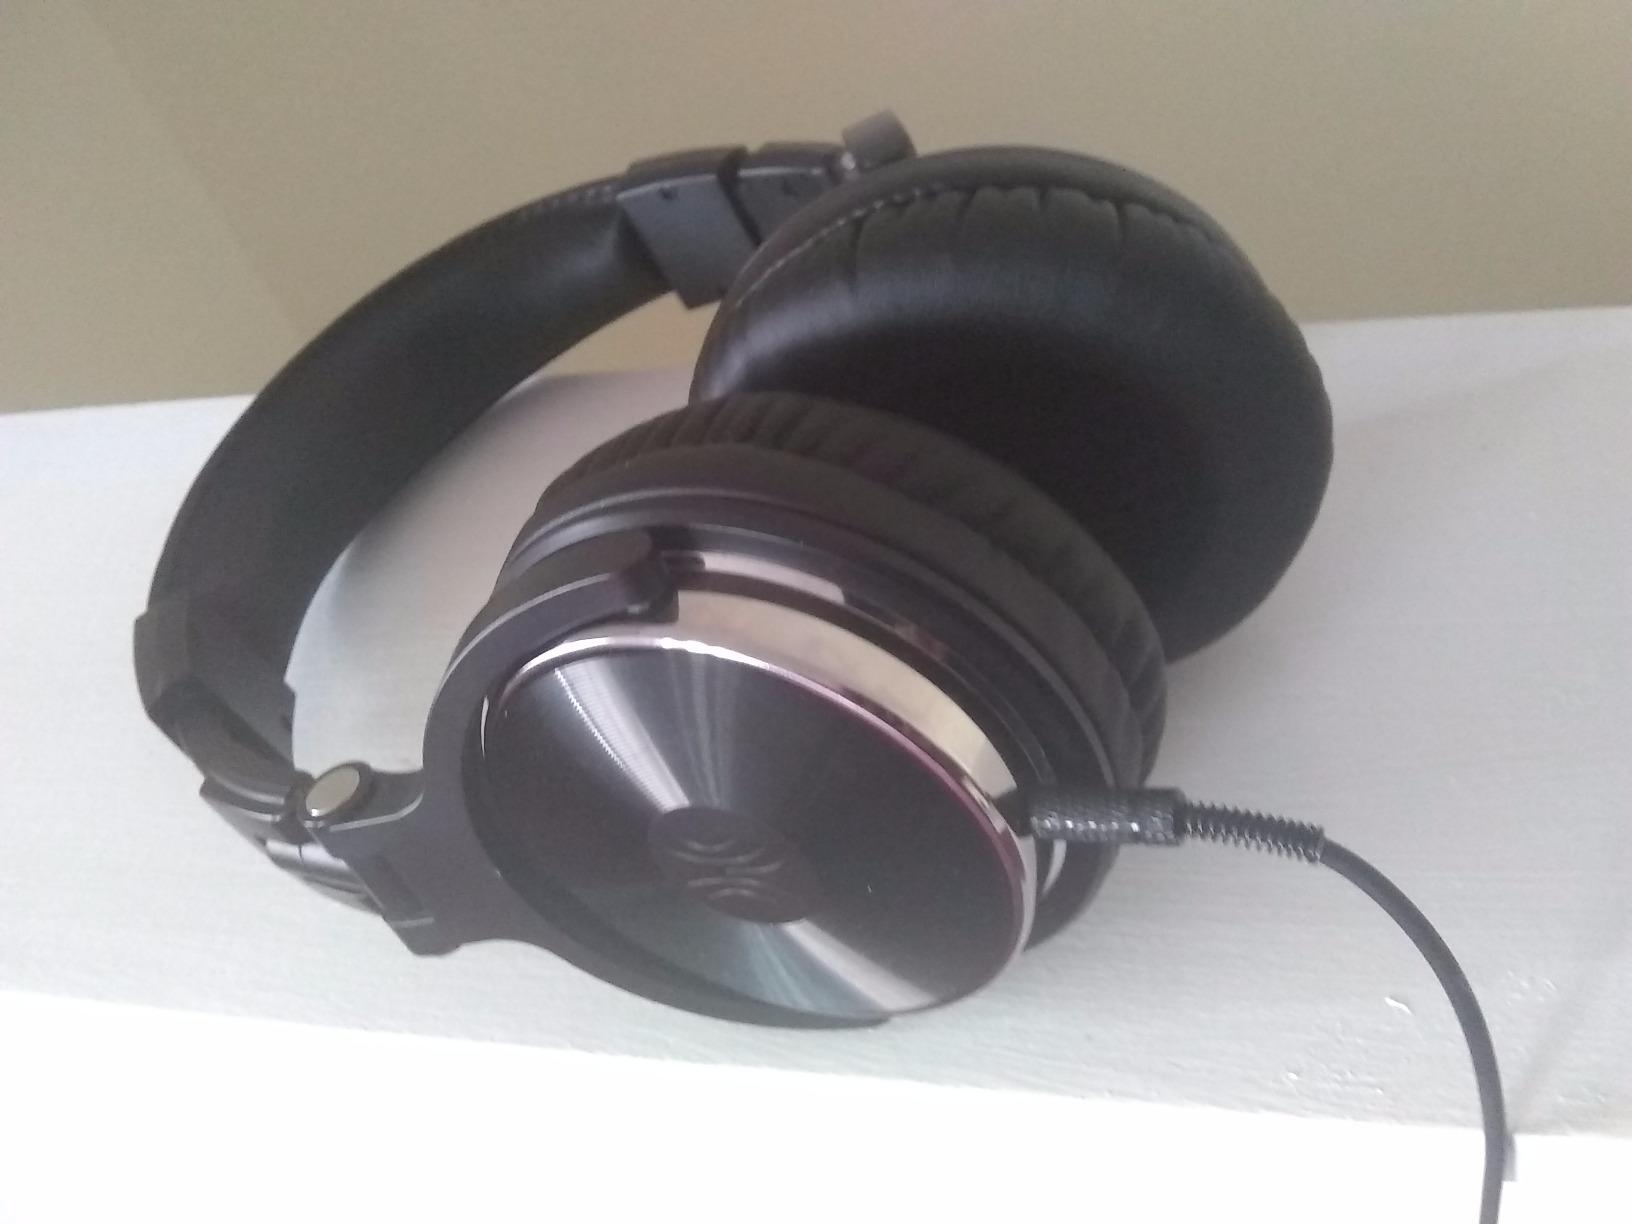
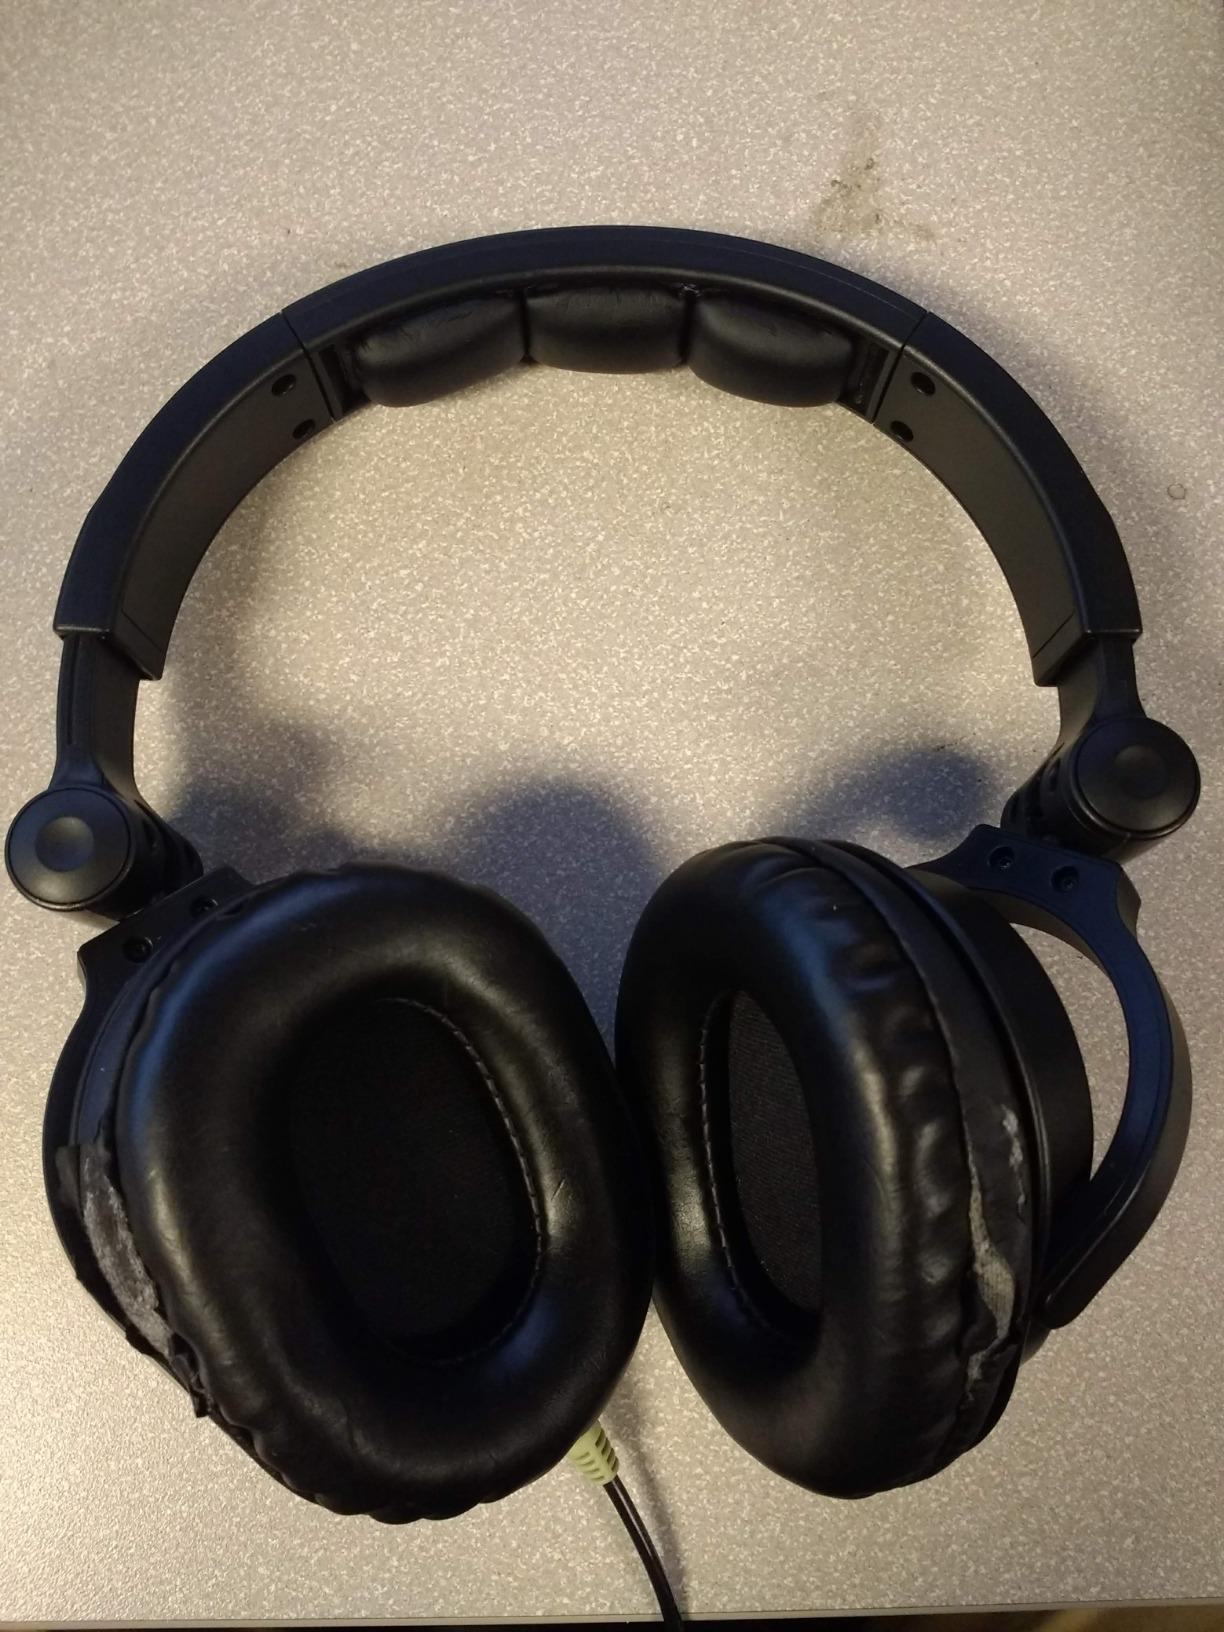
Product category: headphones
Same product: no